Falklands War

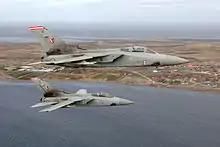
Two RAF Tornado F3 fighters flying over the Falkland Islands in 2007

The second phase of attacks began on the night of 13 June, and the momentum of the initial assault was maintained. 2 Para, with light armour support from the Blues and Royals, captured Wireless Ridge, with the loss of 3 British and 25 Argentine lives, and the 2nd Battalion, Scots Guards captured Mount Tumbledown at the Battle of Mount Tumbledown, which cost 10 British and 30 Argentine lives. A simultaneous special forces raid by the SAS and SBS in fast boats to attack the oil tanks in Stanley Harbour was beaten off by anti-aircraft guns.